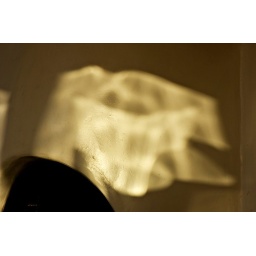
This is the reflection of the low sun in the glass door, and onto the white plaster kiva fireplace.